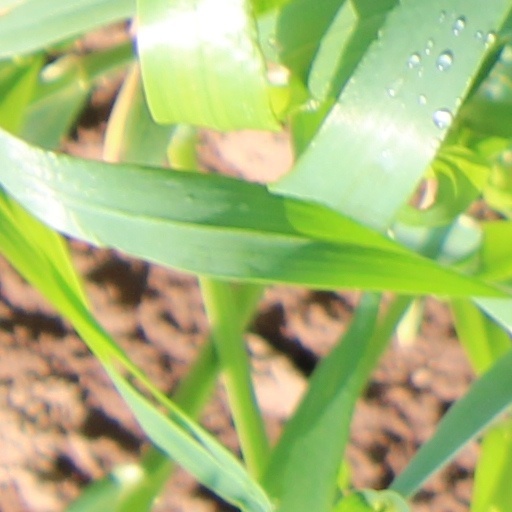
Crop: wheat